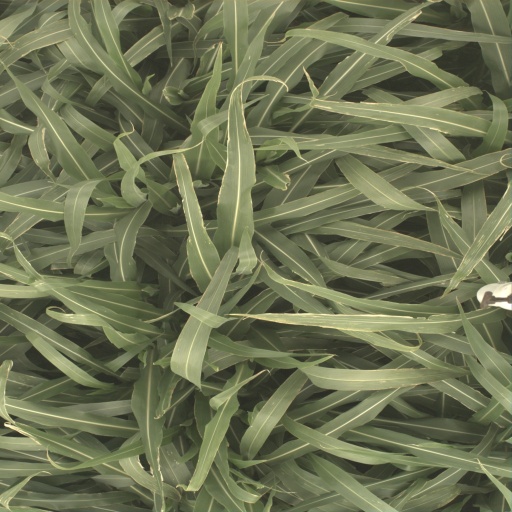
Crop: sorghum